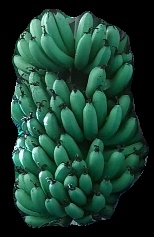
Variety: pachbale
Grade: grade1